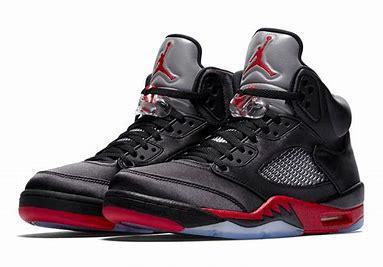
Brand: Jordan
Model: 5 Retro